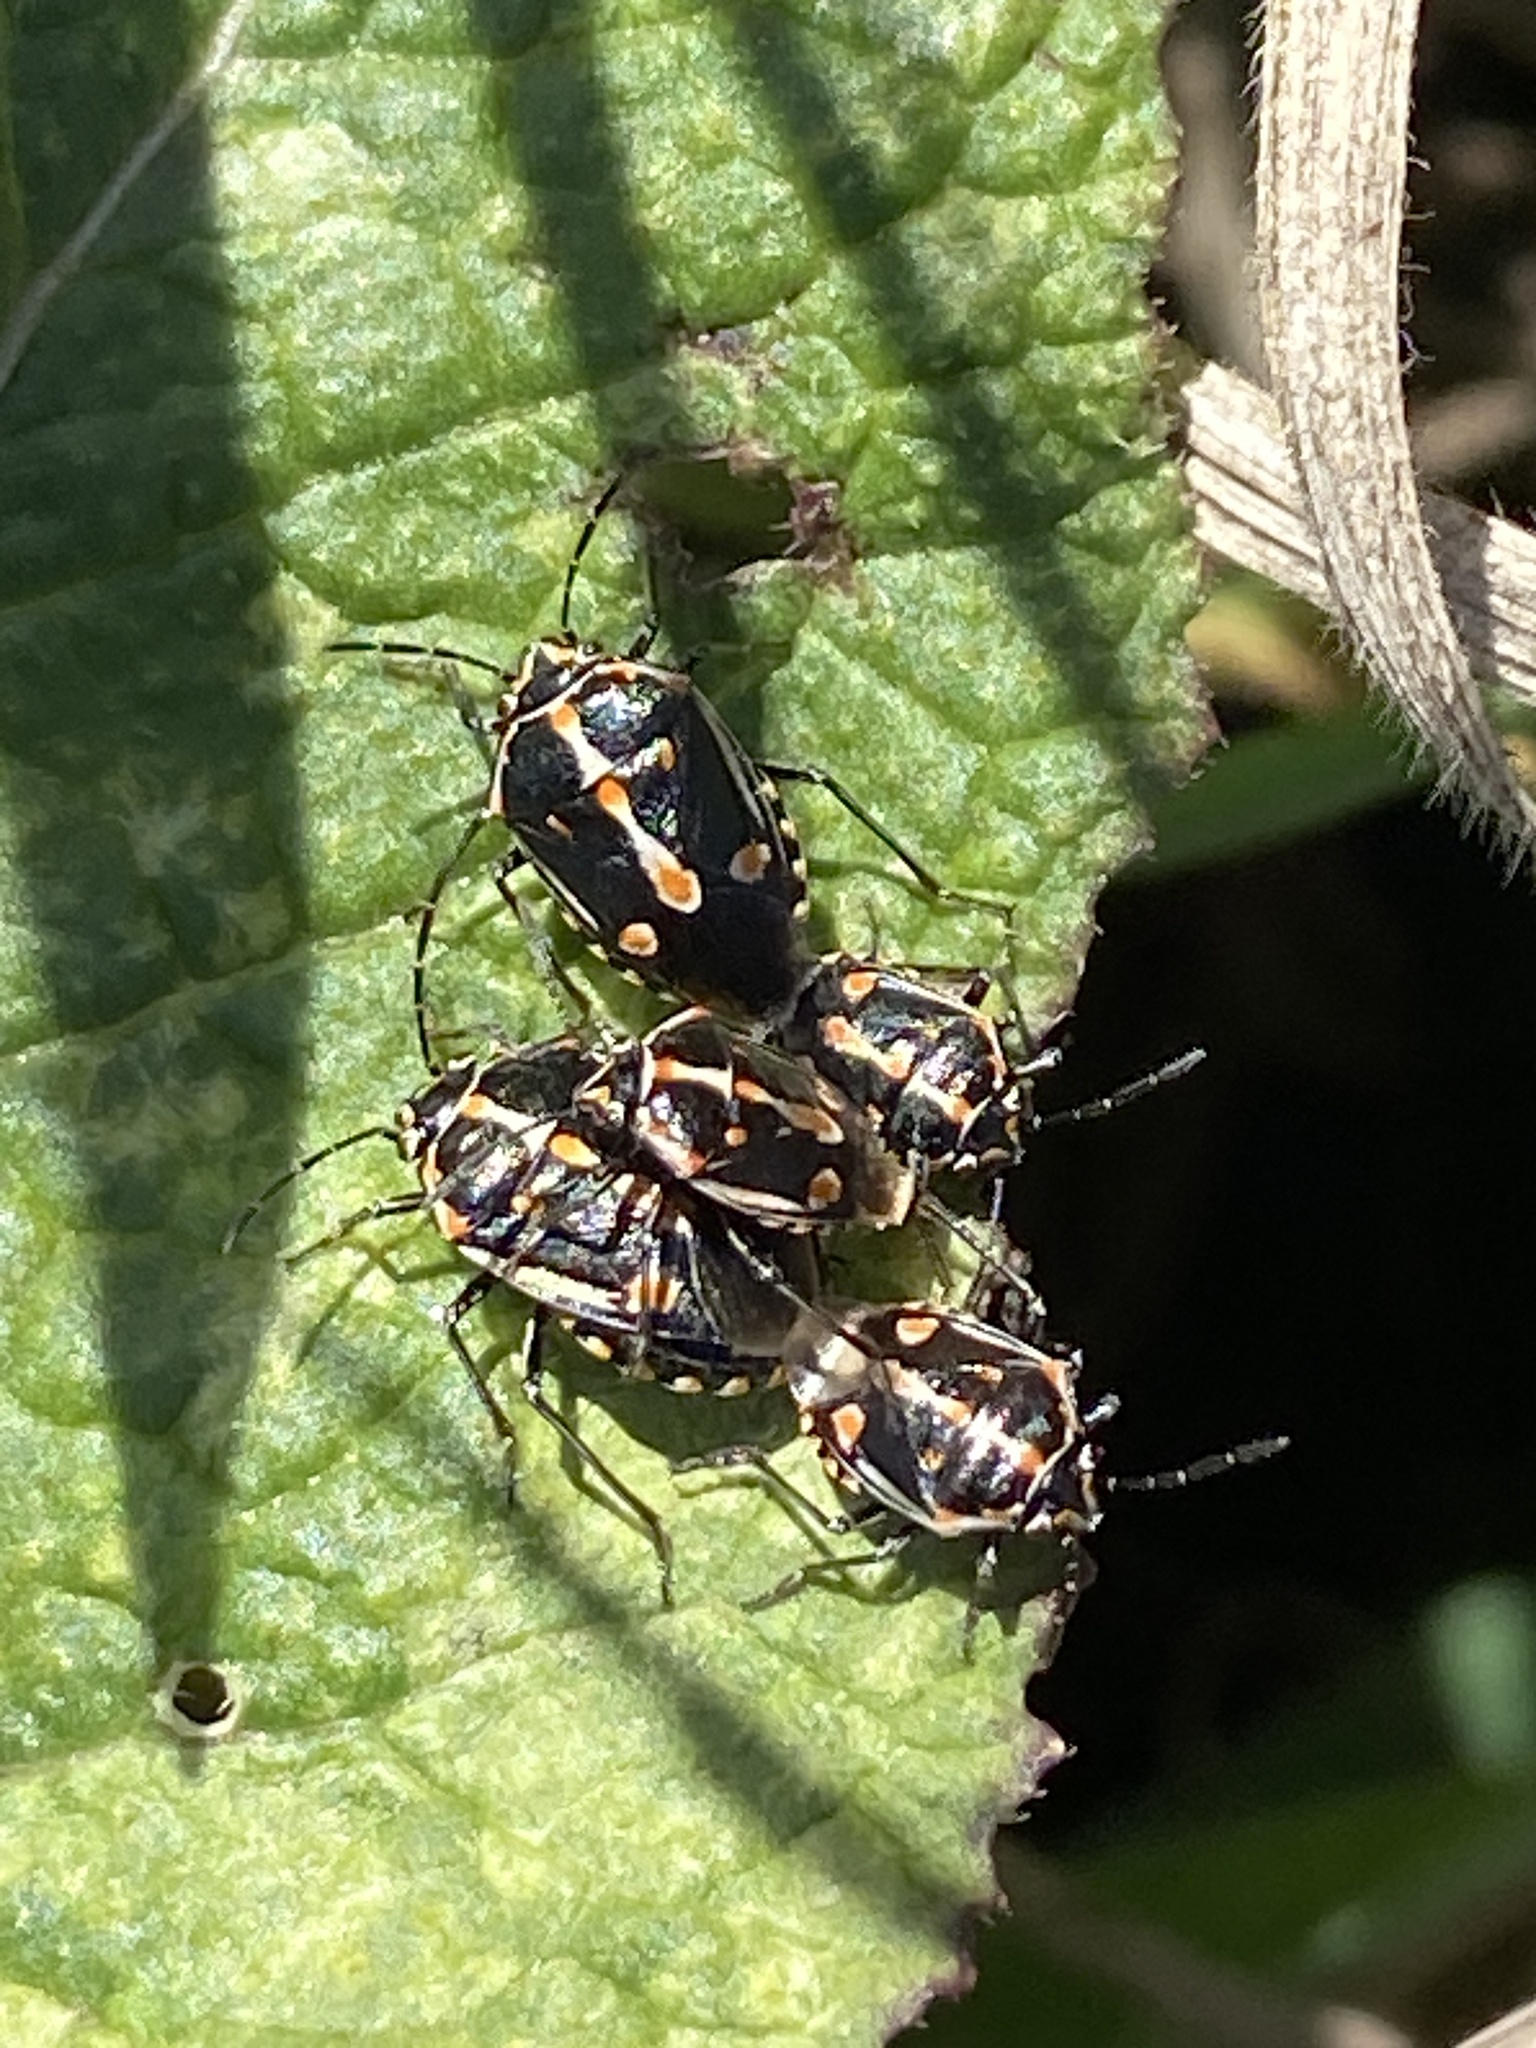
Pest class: stink_bug